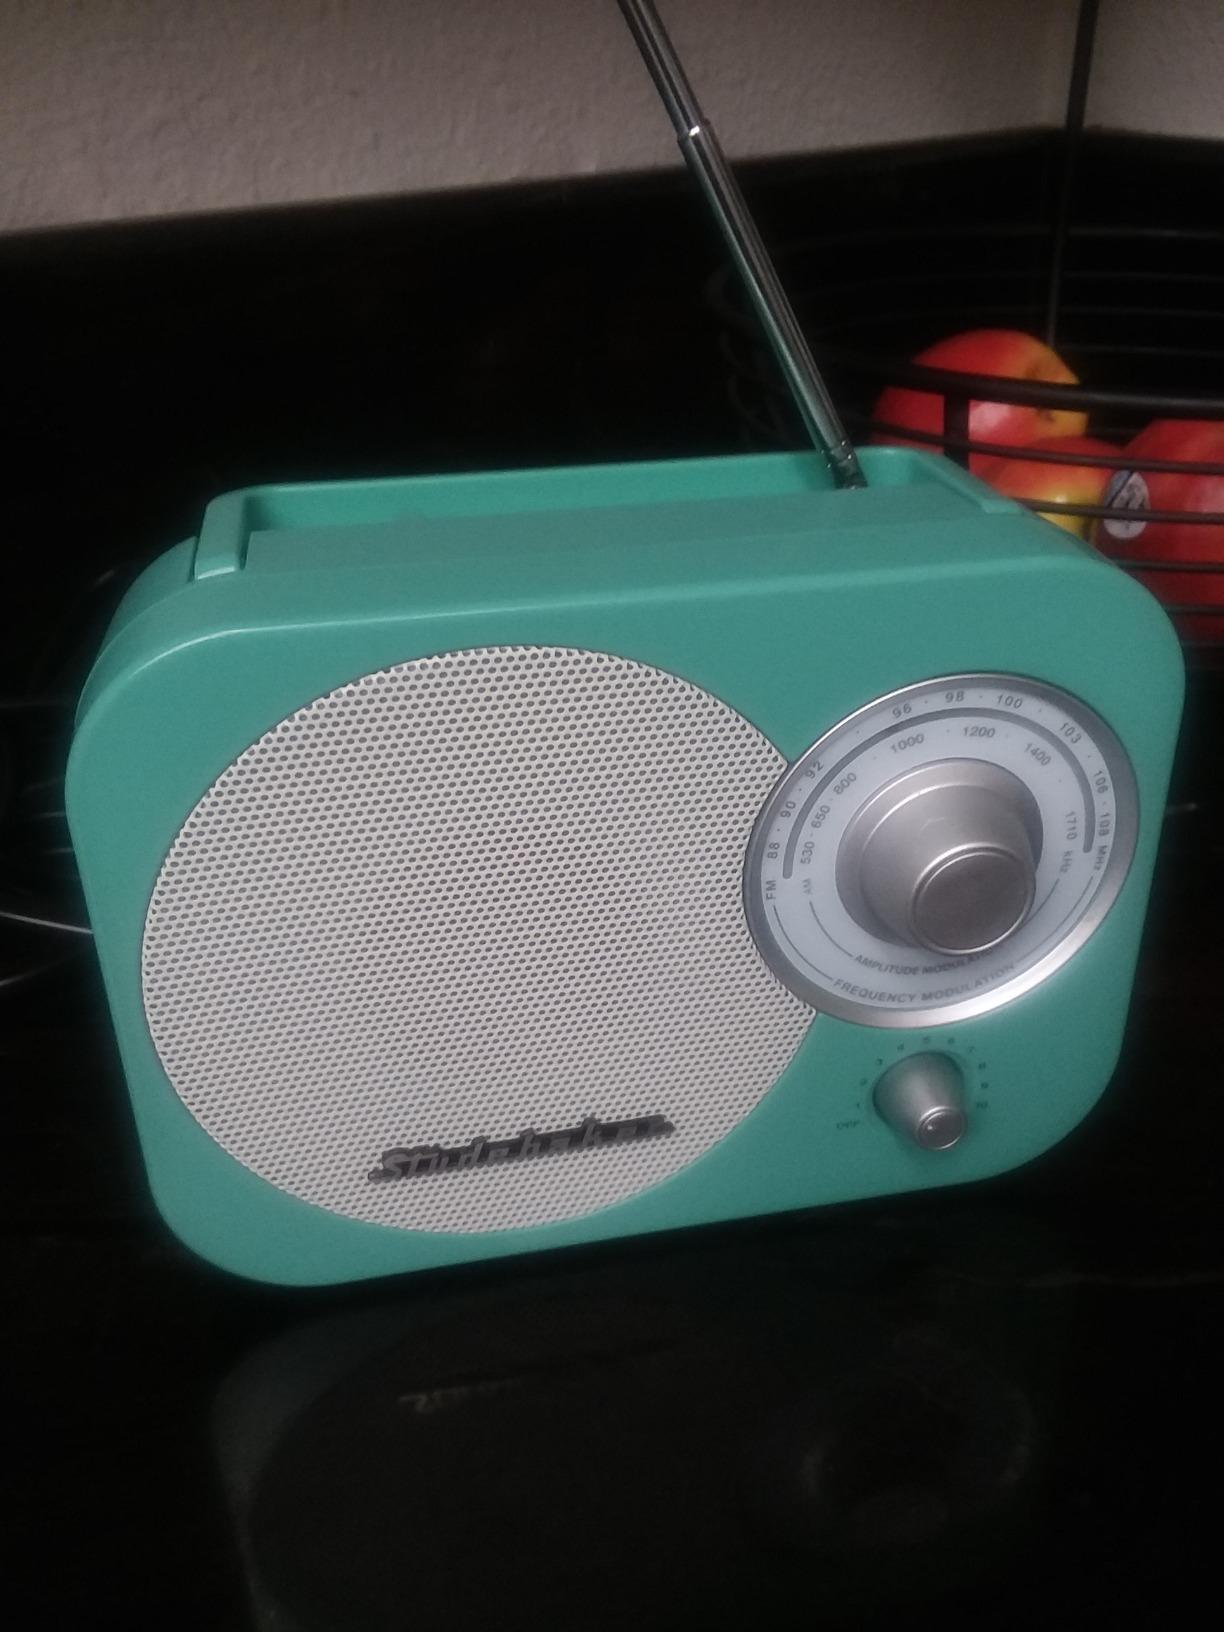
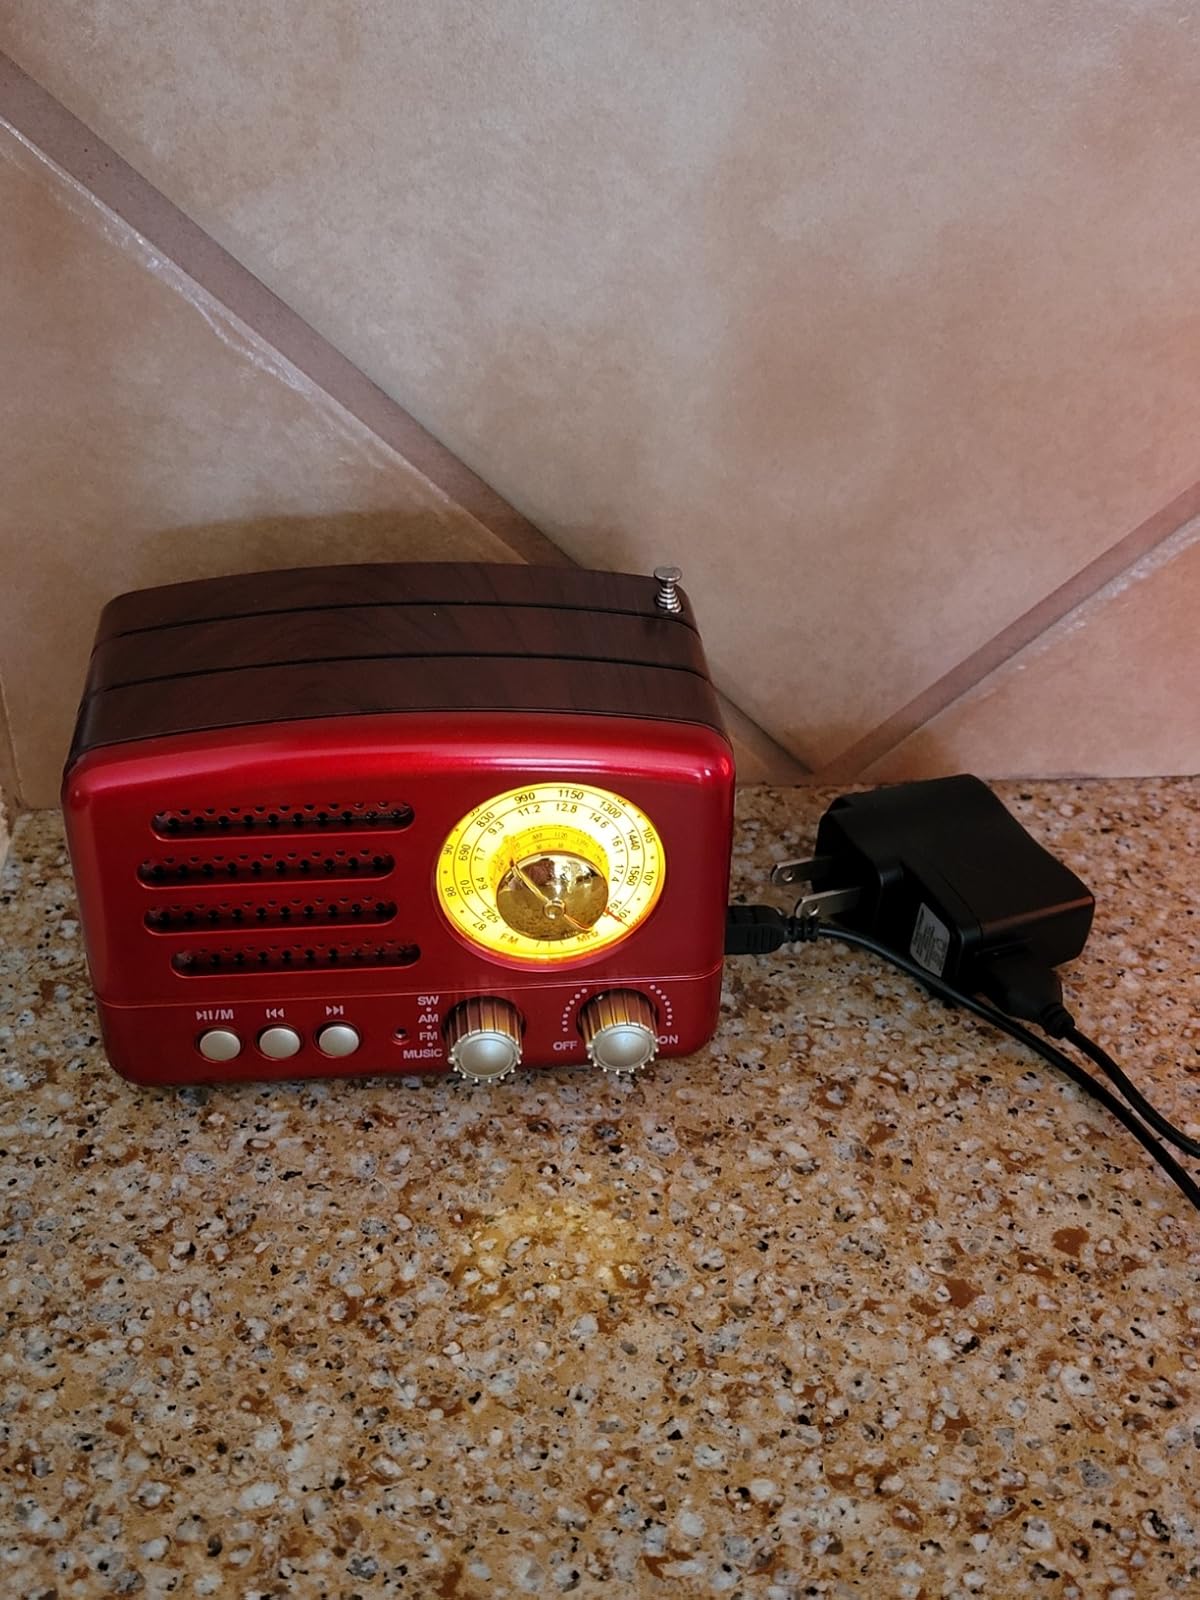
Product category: radio
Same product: no